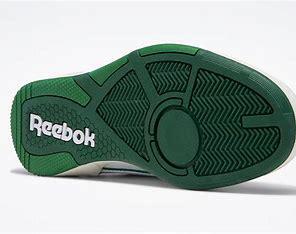
Brand: Reebok
Model: BB 4000 Ii